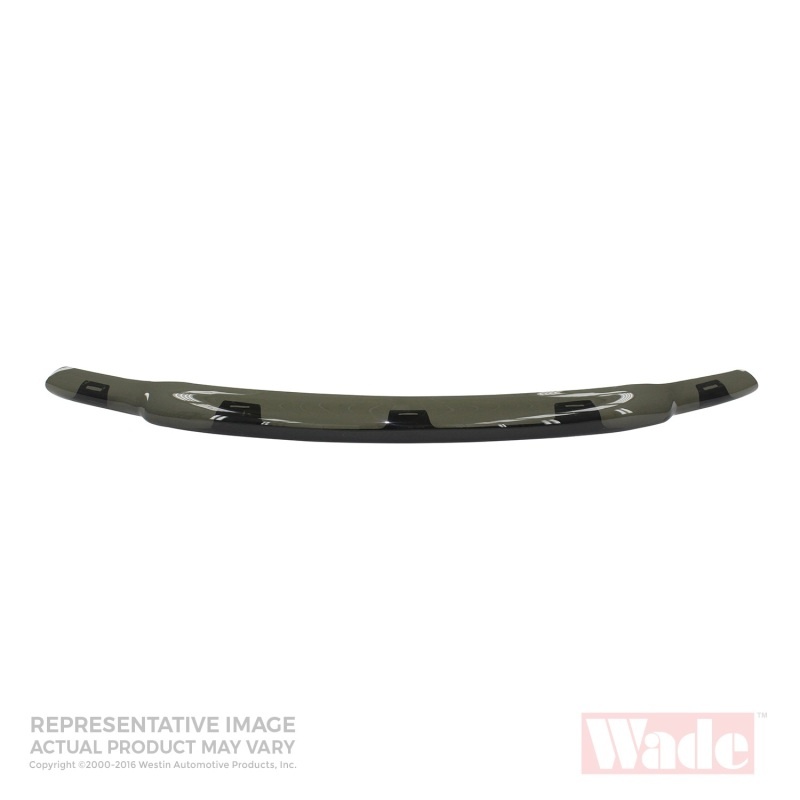
Westin 1999-2007 Ford F-350-F550 Super Duty Wade Platinum Bug Shield - Smoke
Brand: Westin
Wade Bug Shields provide protection from expensive repairs due to damage from road debris. The one-piece, "off the hood" design, contours to the truck body providing the best hood protection against nicks and flying debris. Digitally engineered design resists flex, flutter, vibration and provides a perfect fit. Customize your truck with quick and easy to install Wade Bug Shields. Design varies by application. This Part Fits: Year Make Model Submodel 2003-2005 Ford Excursion Eddie Bauer 2000-2005 Ford Excursion Limited 2004-2005 Ford Excursion XLS 2000-2005 Ford Excursion XLT 2004-2007 Ford F-350 Super Duty Harley-Davidson Edition 2003-2007 Ford F-350 Super Duty King Ranch 1999-2007 Ford F-350 Super Duty Lariat 1999-2007 Ford F-350 Super Duty XL 1999-2007 Ford F-350 Super Duty XLT
Category: Vehicles & Parts > Vehicle Parts & Accessories > Vehicle Safety & Security > Vehicle Safety Equipment